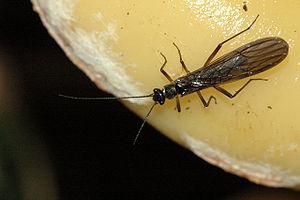
Les Nemouridae sont une famille d'insectes plécoptères. On connait environ 650 espèces dans 20 genres actuels. C'est un taxon polluo-sensible dont la présence témoigne d'une bonne qualité de l'eau.